Festiniog and Blaenau Railway

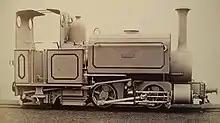
0-4-2ST locomotive No.2

Two identical steam locomotives were supplied by Manning Wardle of Leeds. These were s, works numbers 259 and 260, both built in 1868. They were identified on the F&BR as "No 1" and "No 2". Boyd suggested they were named "Nipper" and "Scorcher", but no evidence appears in writing or photographs, the plate being visible as the Manning Wardle Works plate as in the photograph alongside. The names quoted may have been 'pet names' applied (verbally) by the staff.